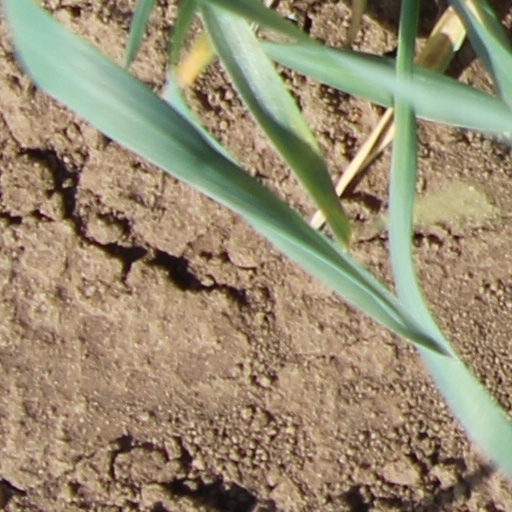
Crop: wheat